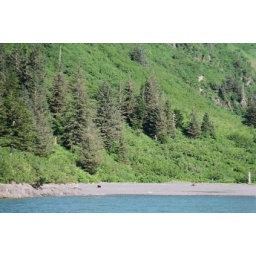
bear on the beach in the Kenai.jpg